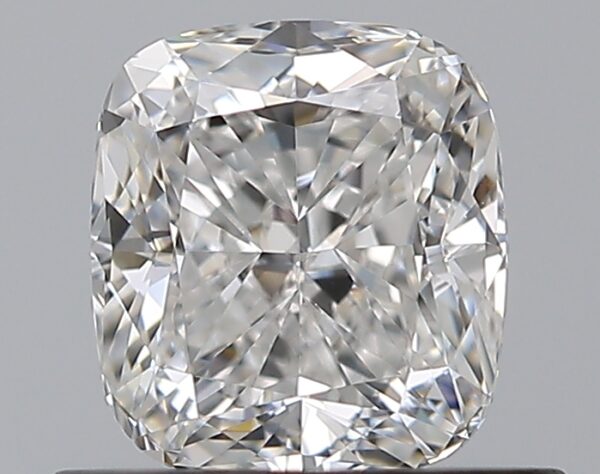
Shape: cushion
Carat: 0.7
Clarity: VVS2
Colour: F
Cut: EX
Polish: EX
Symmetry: VG
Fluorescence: N
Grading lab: GIA
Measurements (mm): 5.25 x 4.76 x 3.29